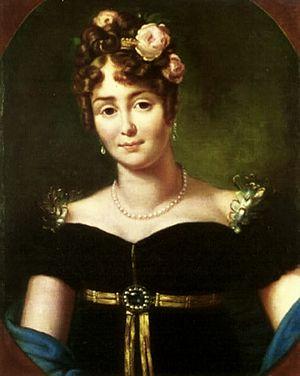
L'historien Frédéric Masson attribue à Napoléon Bonaparte cinquante-huit conquêtes.
Marie Walewska née Łączyńska, née le 7 décembre 1786 à Kiernozia, morte le 11 décembre 1817 à Paris, est connue pour avoir été l'une des maîtresses de Napoléon Iᵉʳ ; elle est également désignée comme « la femme polonaise » de Napoléon.